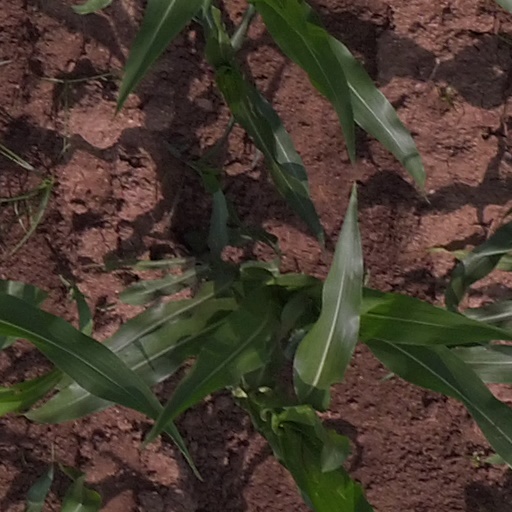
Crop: maize; corn